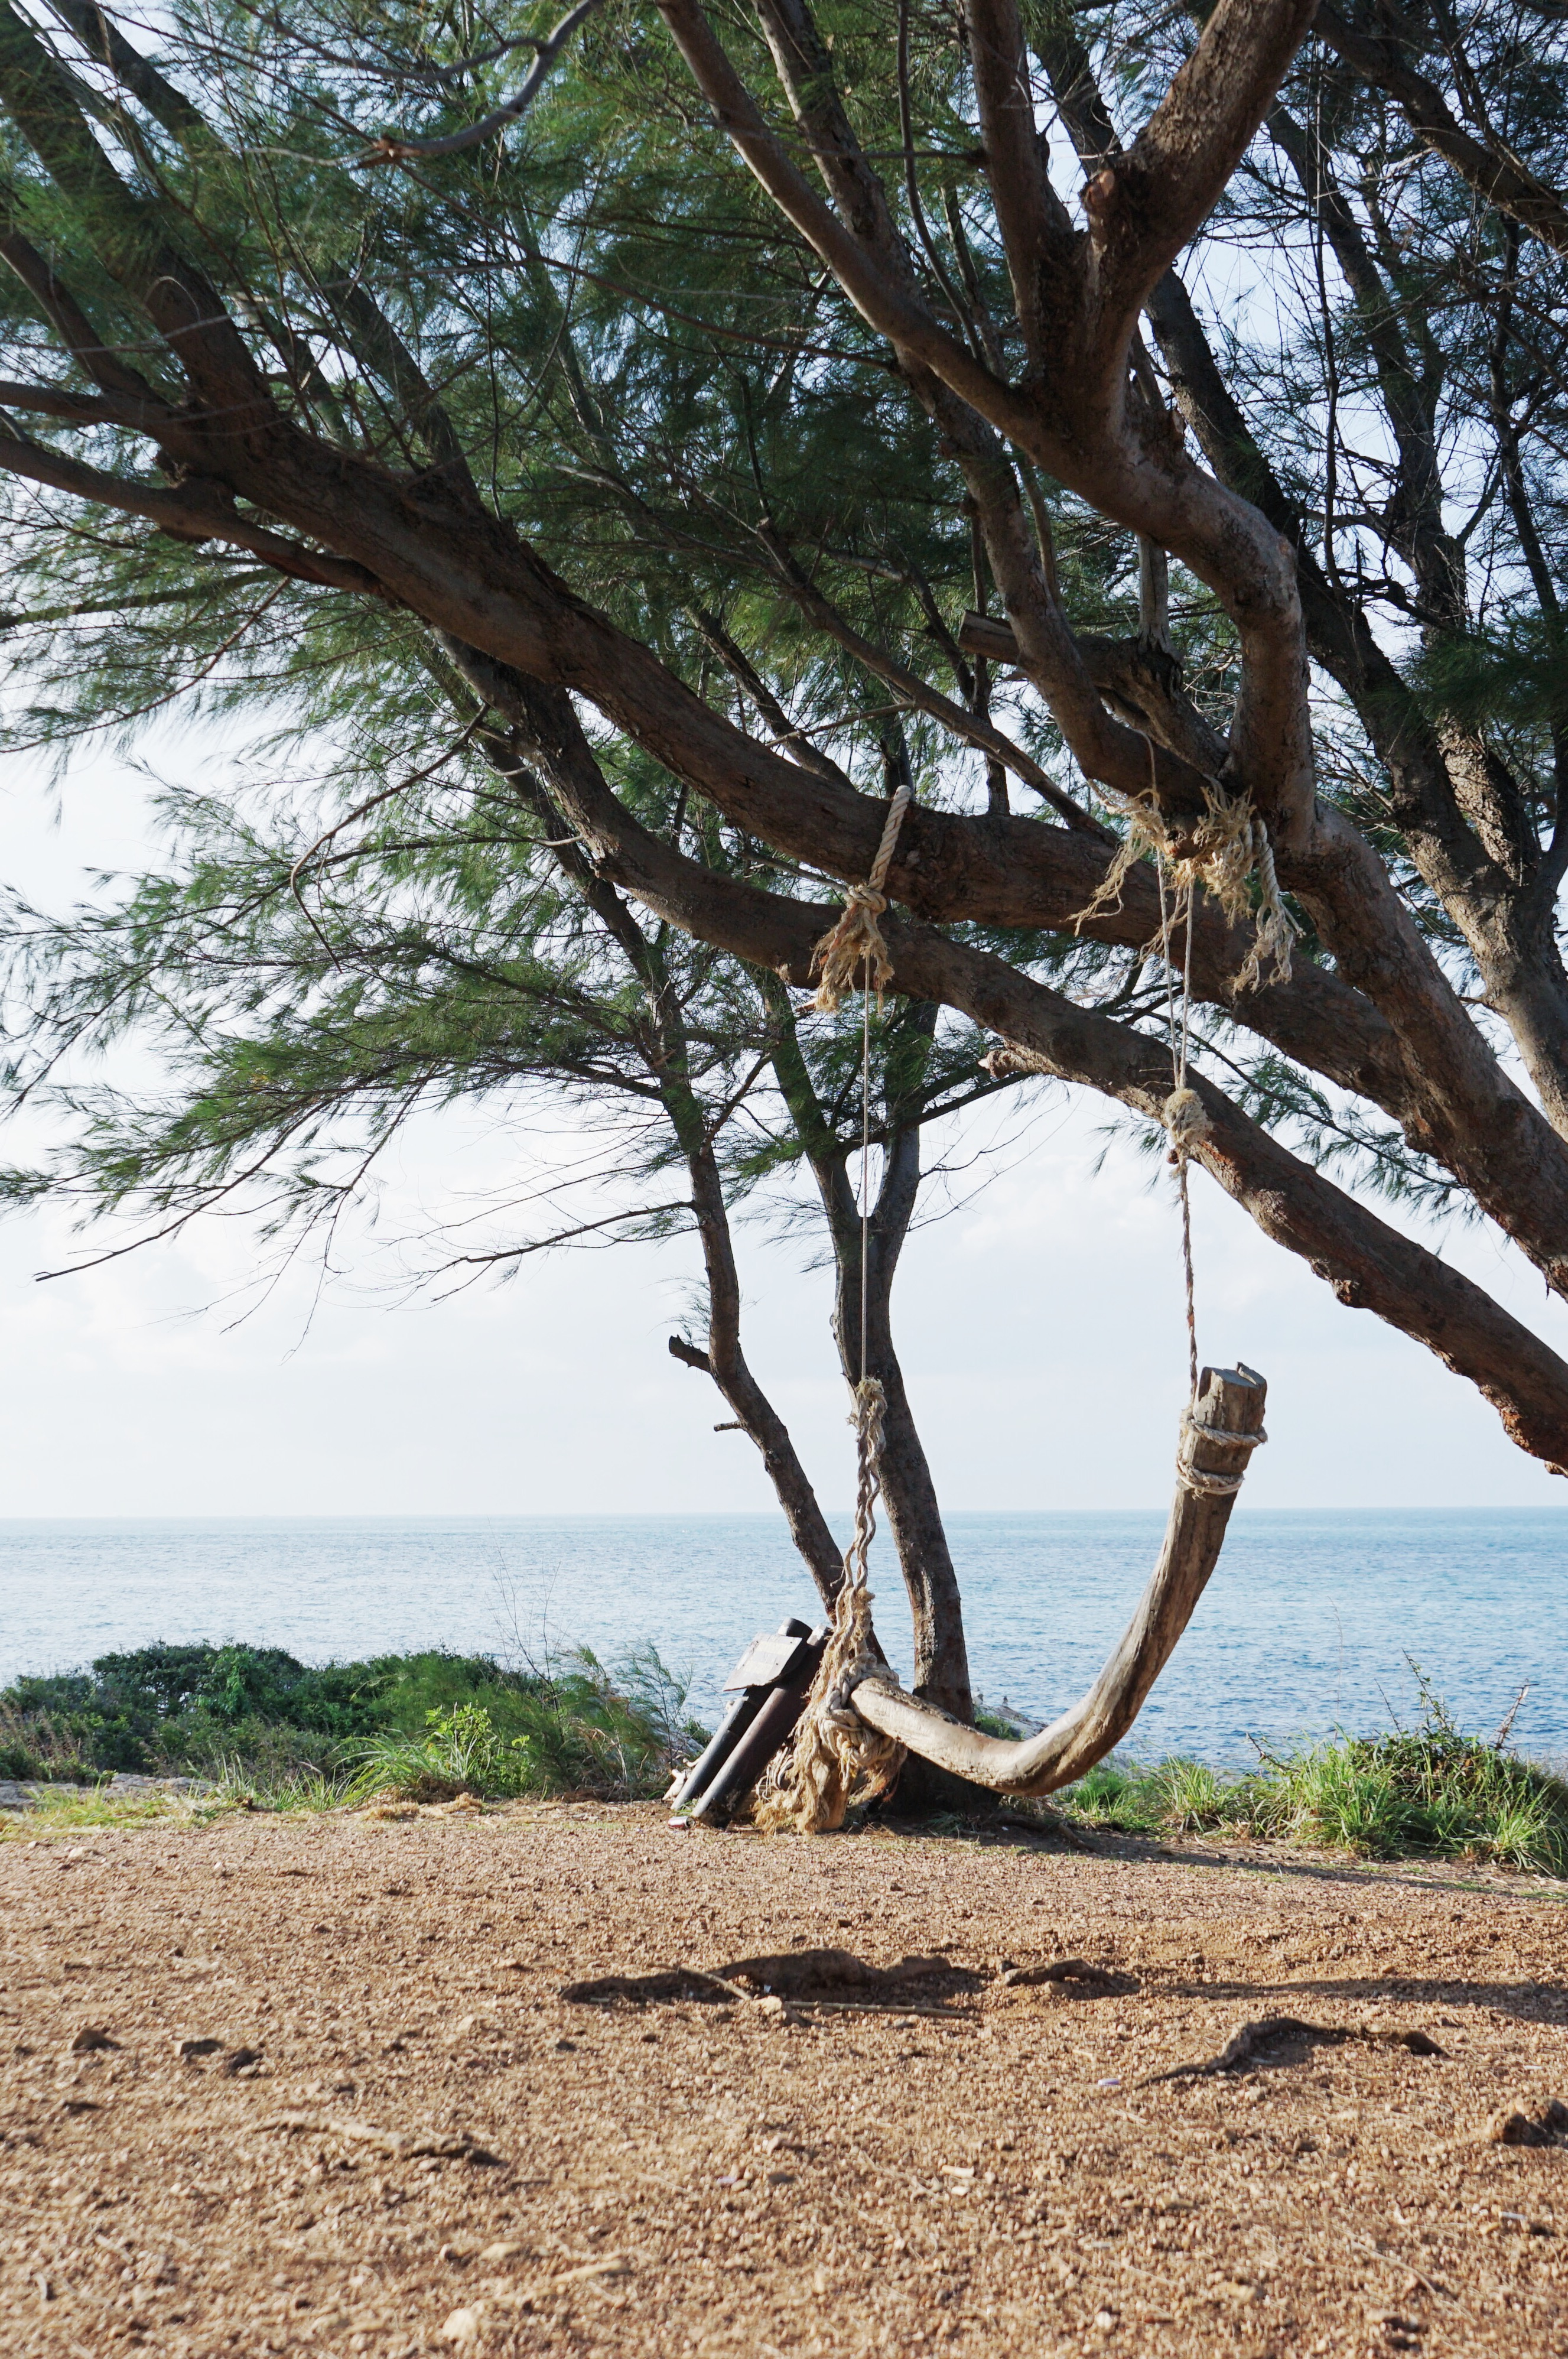
landscape, tree, nature, branch, plant, leaf, flower, soil, botany, flora, savanna, woody plant, land plant, arecales